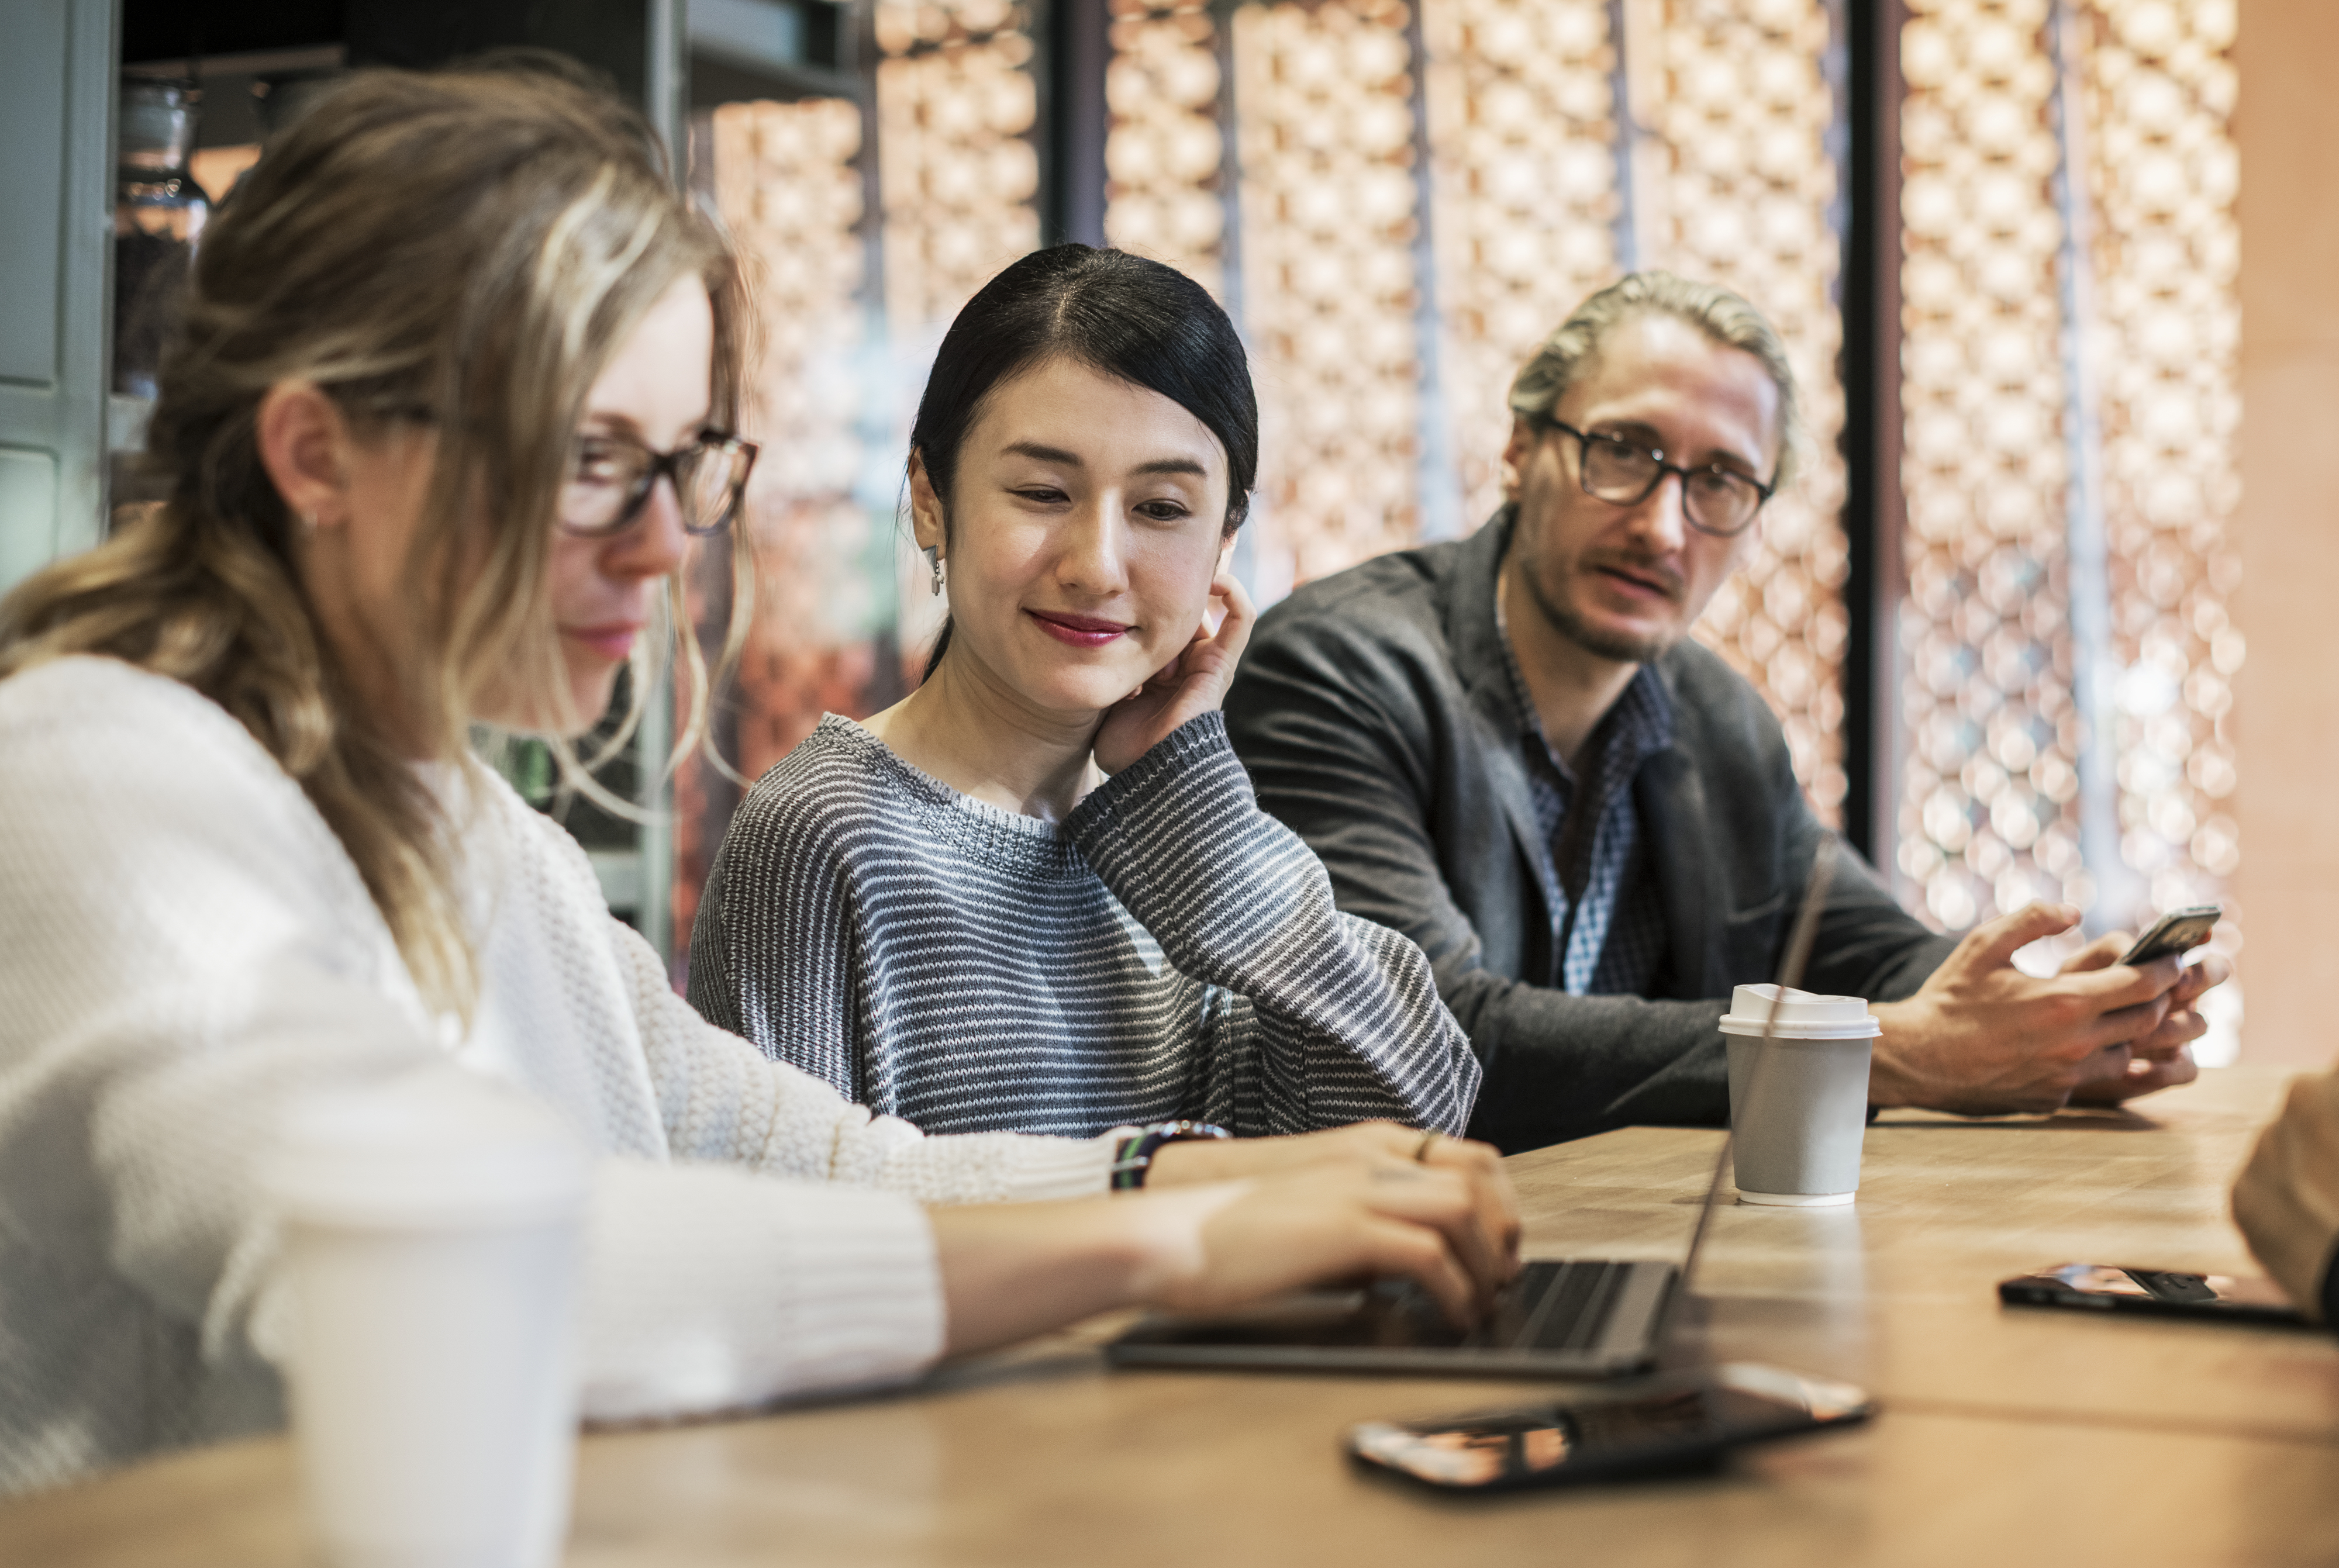
asian, caucasian, cheerful, colleagues, computer, concentrated, connection, digital device, european, expression, focus, friends, gadgets, gathering, group, japanese, korean, laptop, man, meeting, mobile phone, network, notebook, people, smiling, takeaway, team, teamwork, technology, together, westerner, wireless, woman, wooden table, work, working, workplace, workspace, conversation, communication, human behavior, business, girl